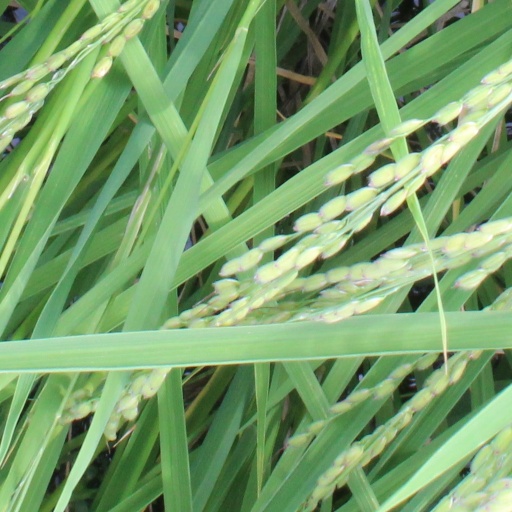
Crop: rice